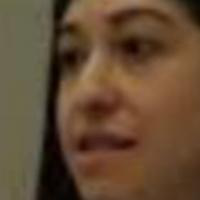
Age group: age 21-30